Ngawen

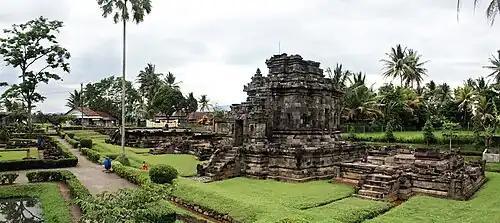
Ngawen temple compound is viewed from the northeast corner.

Ngawen (known locally as Candi Ngawen) is an 8th-century Buddhist temple compound in Magelang Regency, Central Java, Indonesia. Located in Ngawen village, Muntilan sub-district, to the east of Mendut temple or to the south of Muntilan town center. Ngawen temple compound consists of five temples, however, today only one is successfully reconstructed.